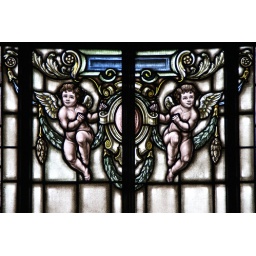
Detail of stained glass window in the Elks National Memorial on North Lakeview Avenue at Diversey Parkway in Chicago, Illinois.